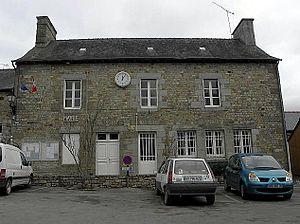
Mairie de Gahard (35).